Ebrach Abbey

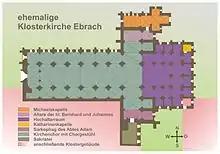
Map of the abbey church

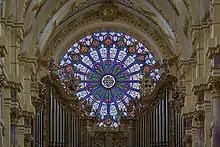
Rose window from inside

Ebrach Abbey is a classical example of early Gothic Cistercian architecture. It is a three-aisled cruciform basilica. The transept ends in the east at four chapels, another twelve surround the choir. The exterior today mostly retains its original appearance (although a wooden tower was added in 1716), but the interior was significantly changed in the 18th century.